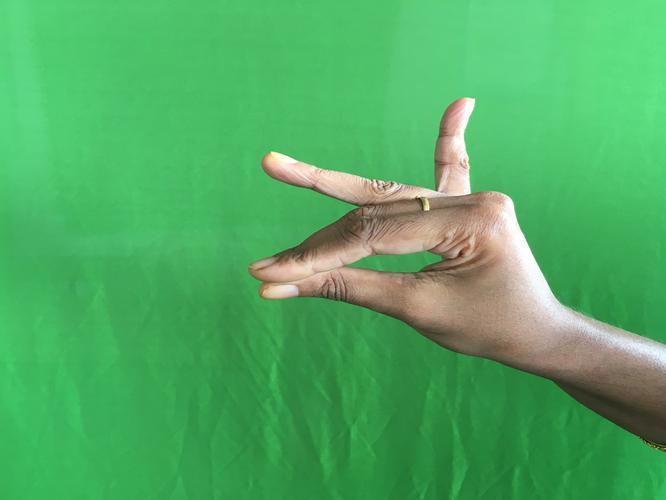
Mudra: Katakamukha_1
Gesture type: single_hand